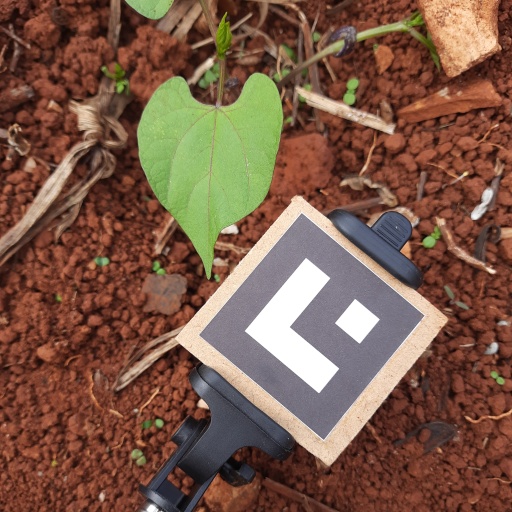
Observations: wavy surface, no eating holes, under cloudy sky